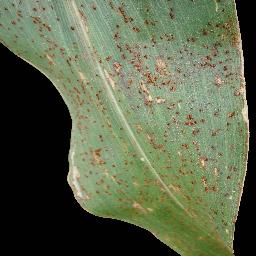
Label: Corn___Common_rust